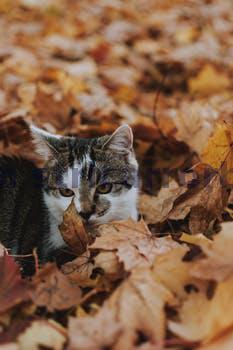
Label: Watermark